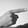
ASL letter: G